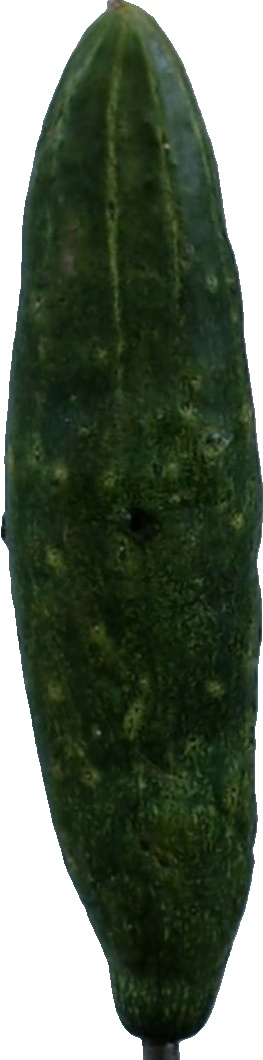
Label: cucumber_3